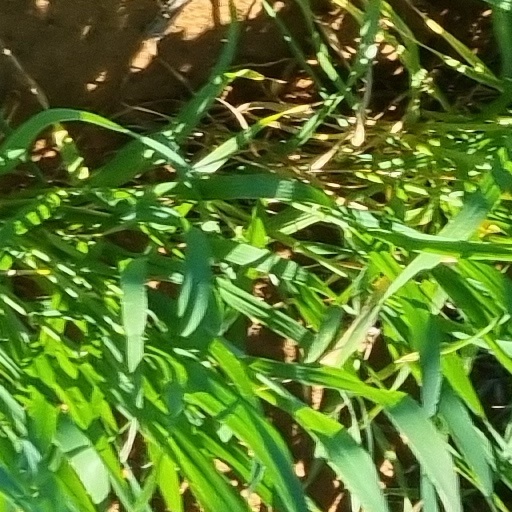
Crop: wheat